River-class frigate

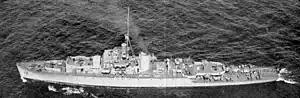
Overhead view of

The River-class ships were designed by naval engineer William Reed, of Smith's Dock Company of South Bank-on-Tees, to have the endurance and anti-submarine capabilities of the sloops, while being quick and cheap to build in civil dockyards using the machinery (e.g. reciprocating steam engines instead of turbines) and construction techniques pioneered in the building of the s. Its purpose was to improve on the convoy escort classes in service with the Royal Navy, including the Flower class.